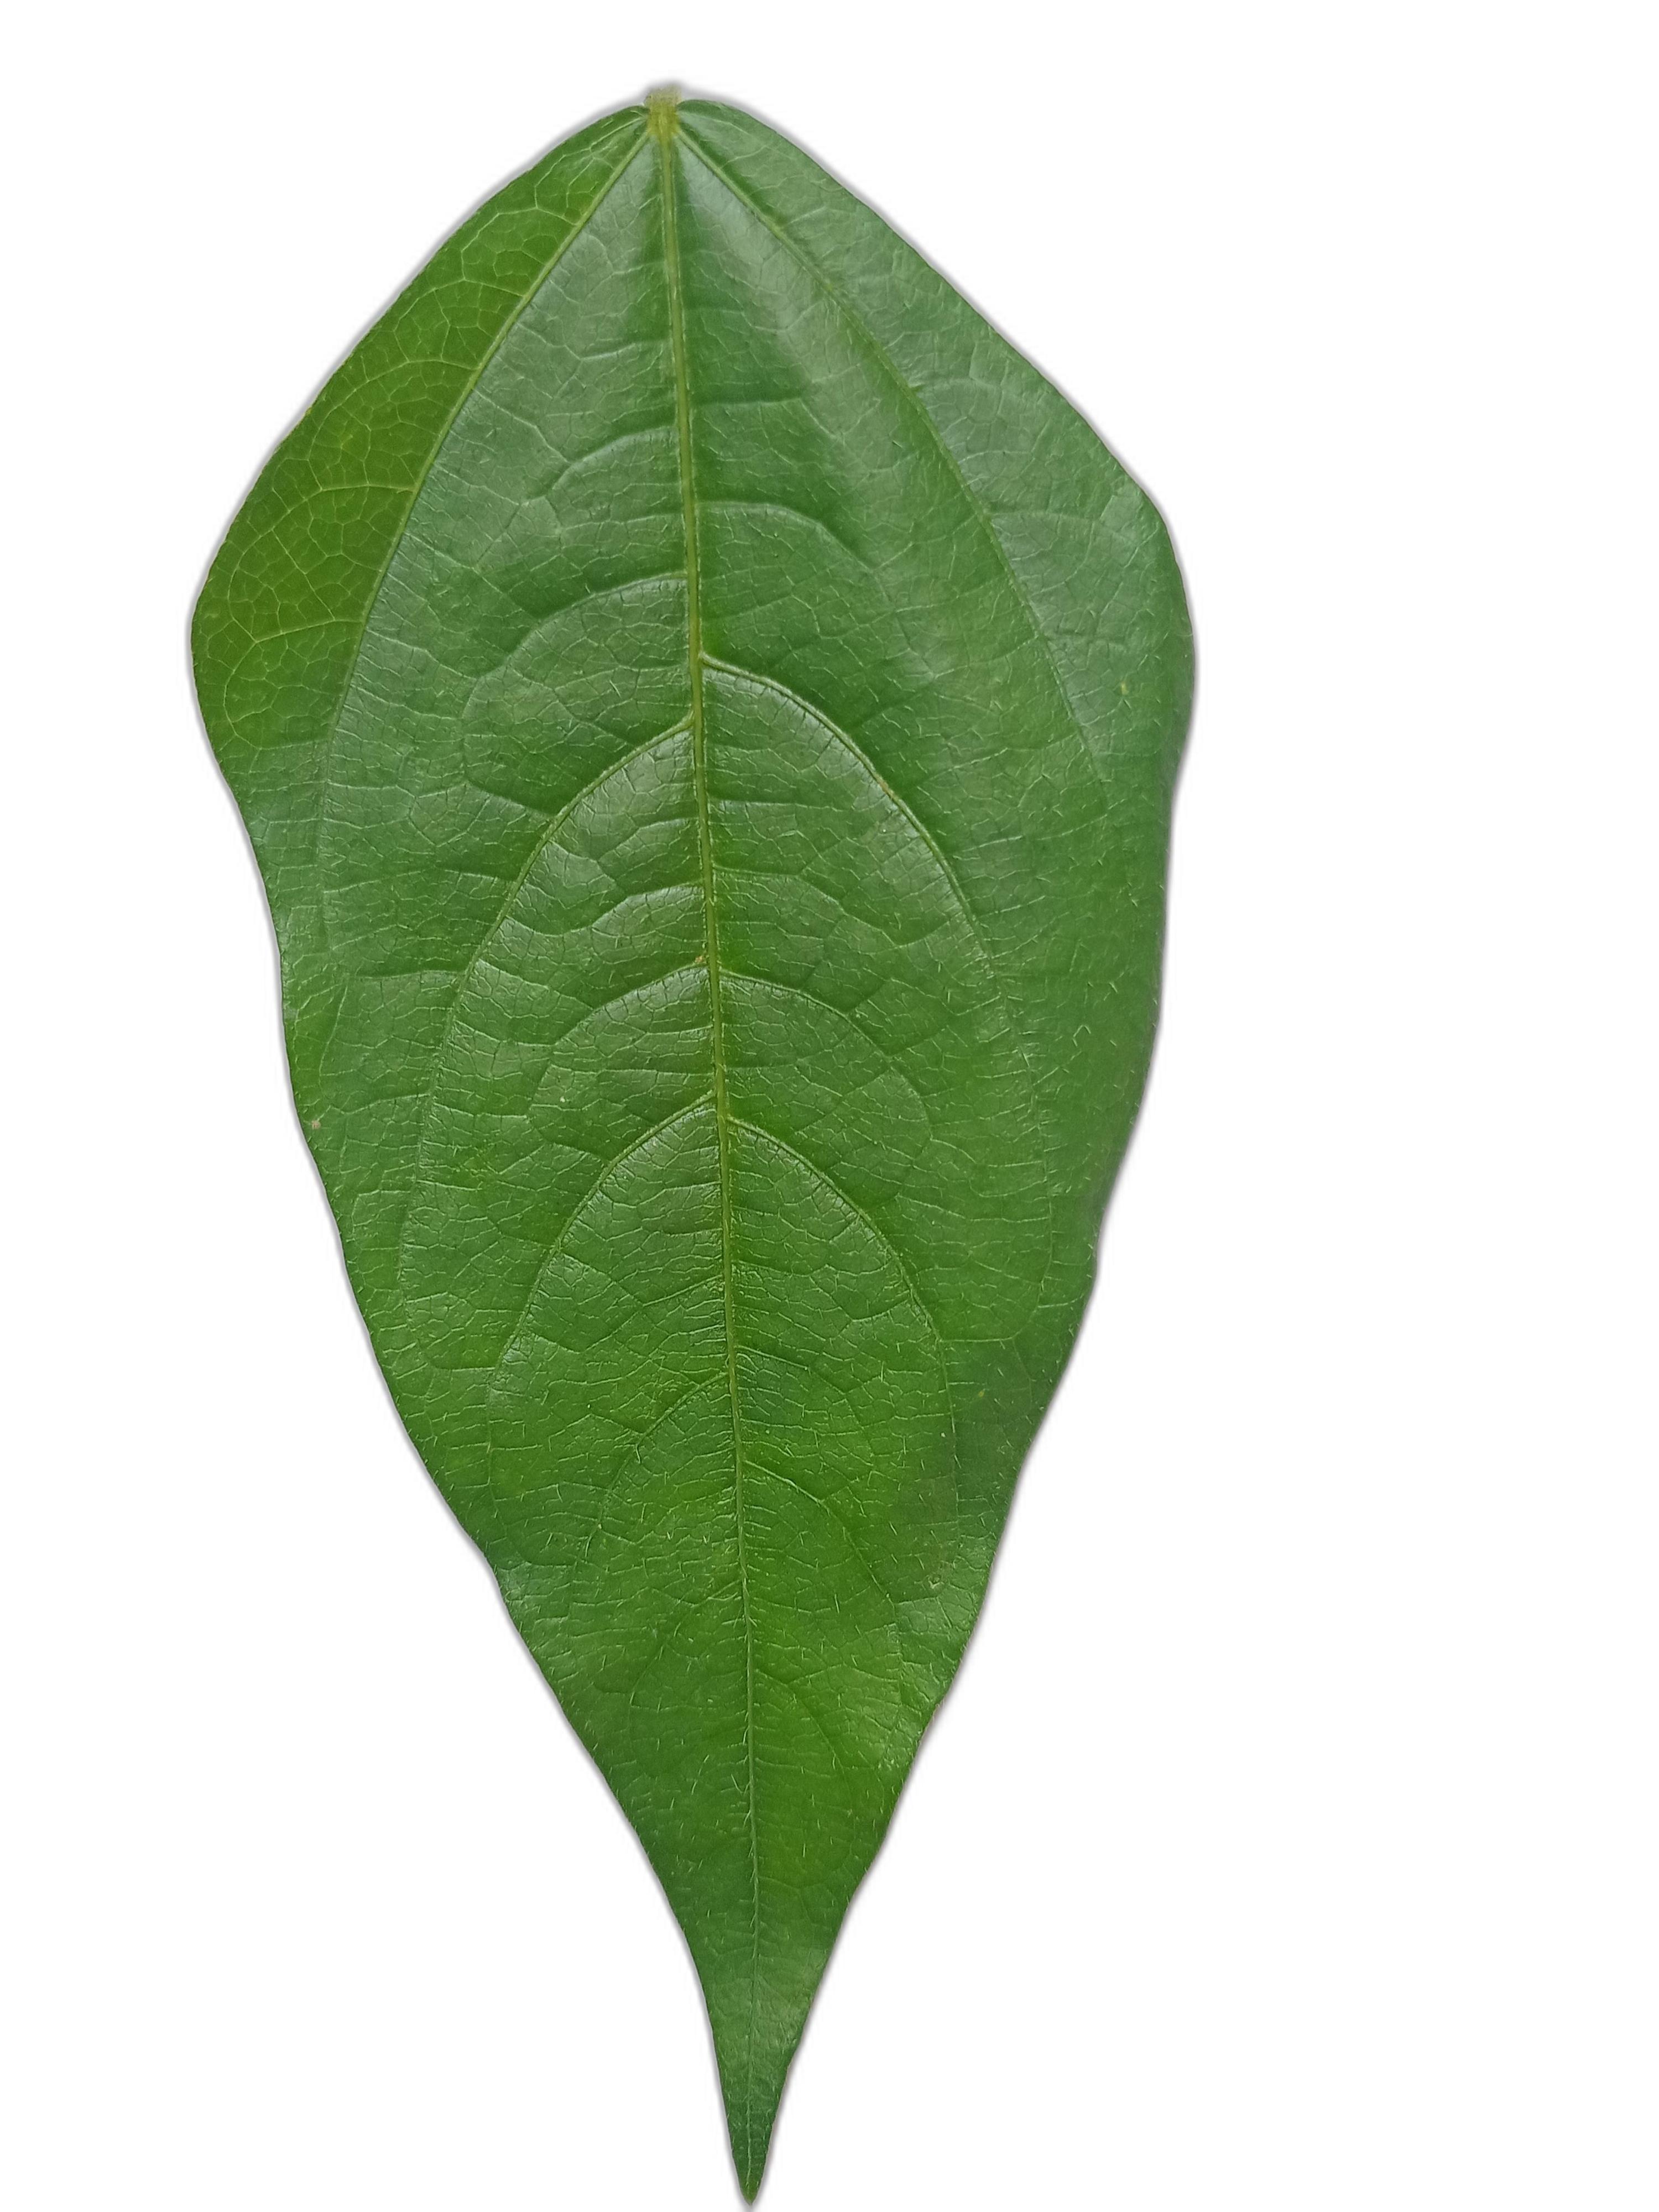
Label: Healthy